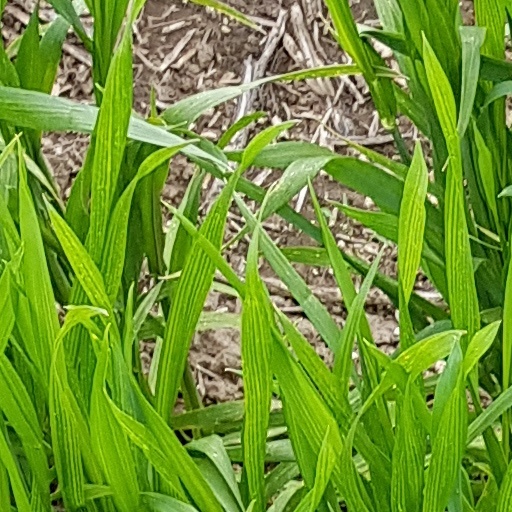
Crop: wheat